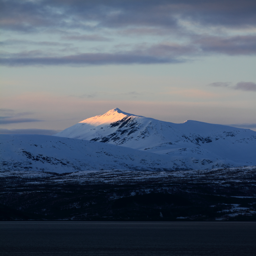
mountain lit up by the evening sun